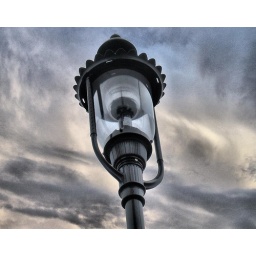
This is a Somers Point street lamp that was against a bland mucky looking sky. I changed that to a Hammonton sunset.